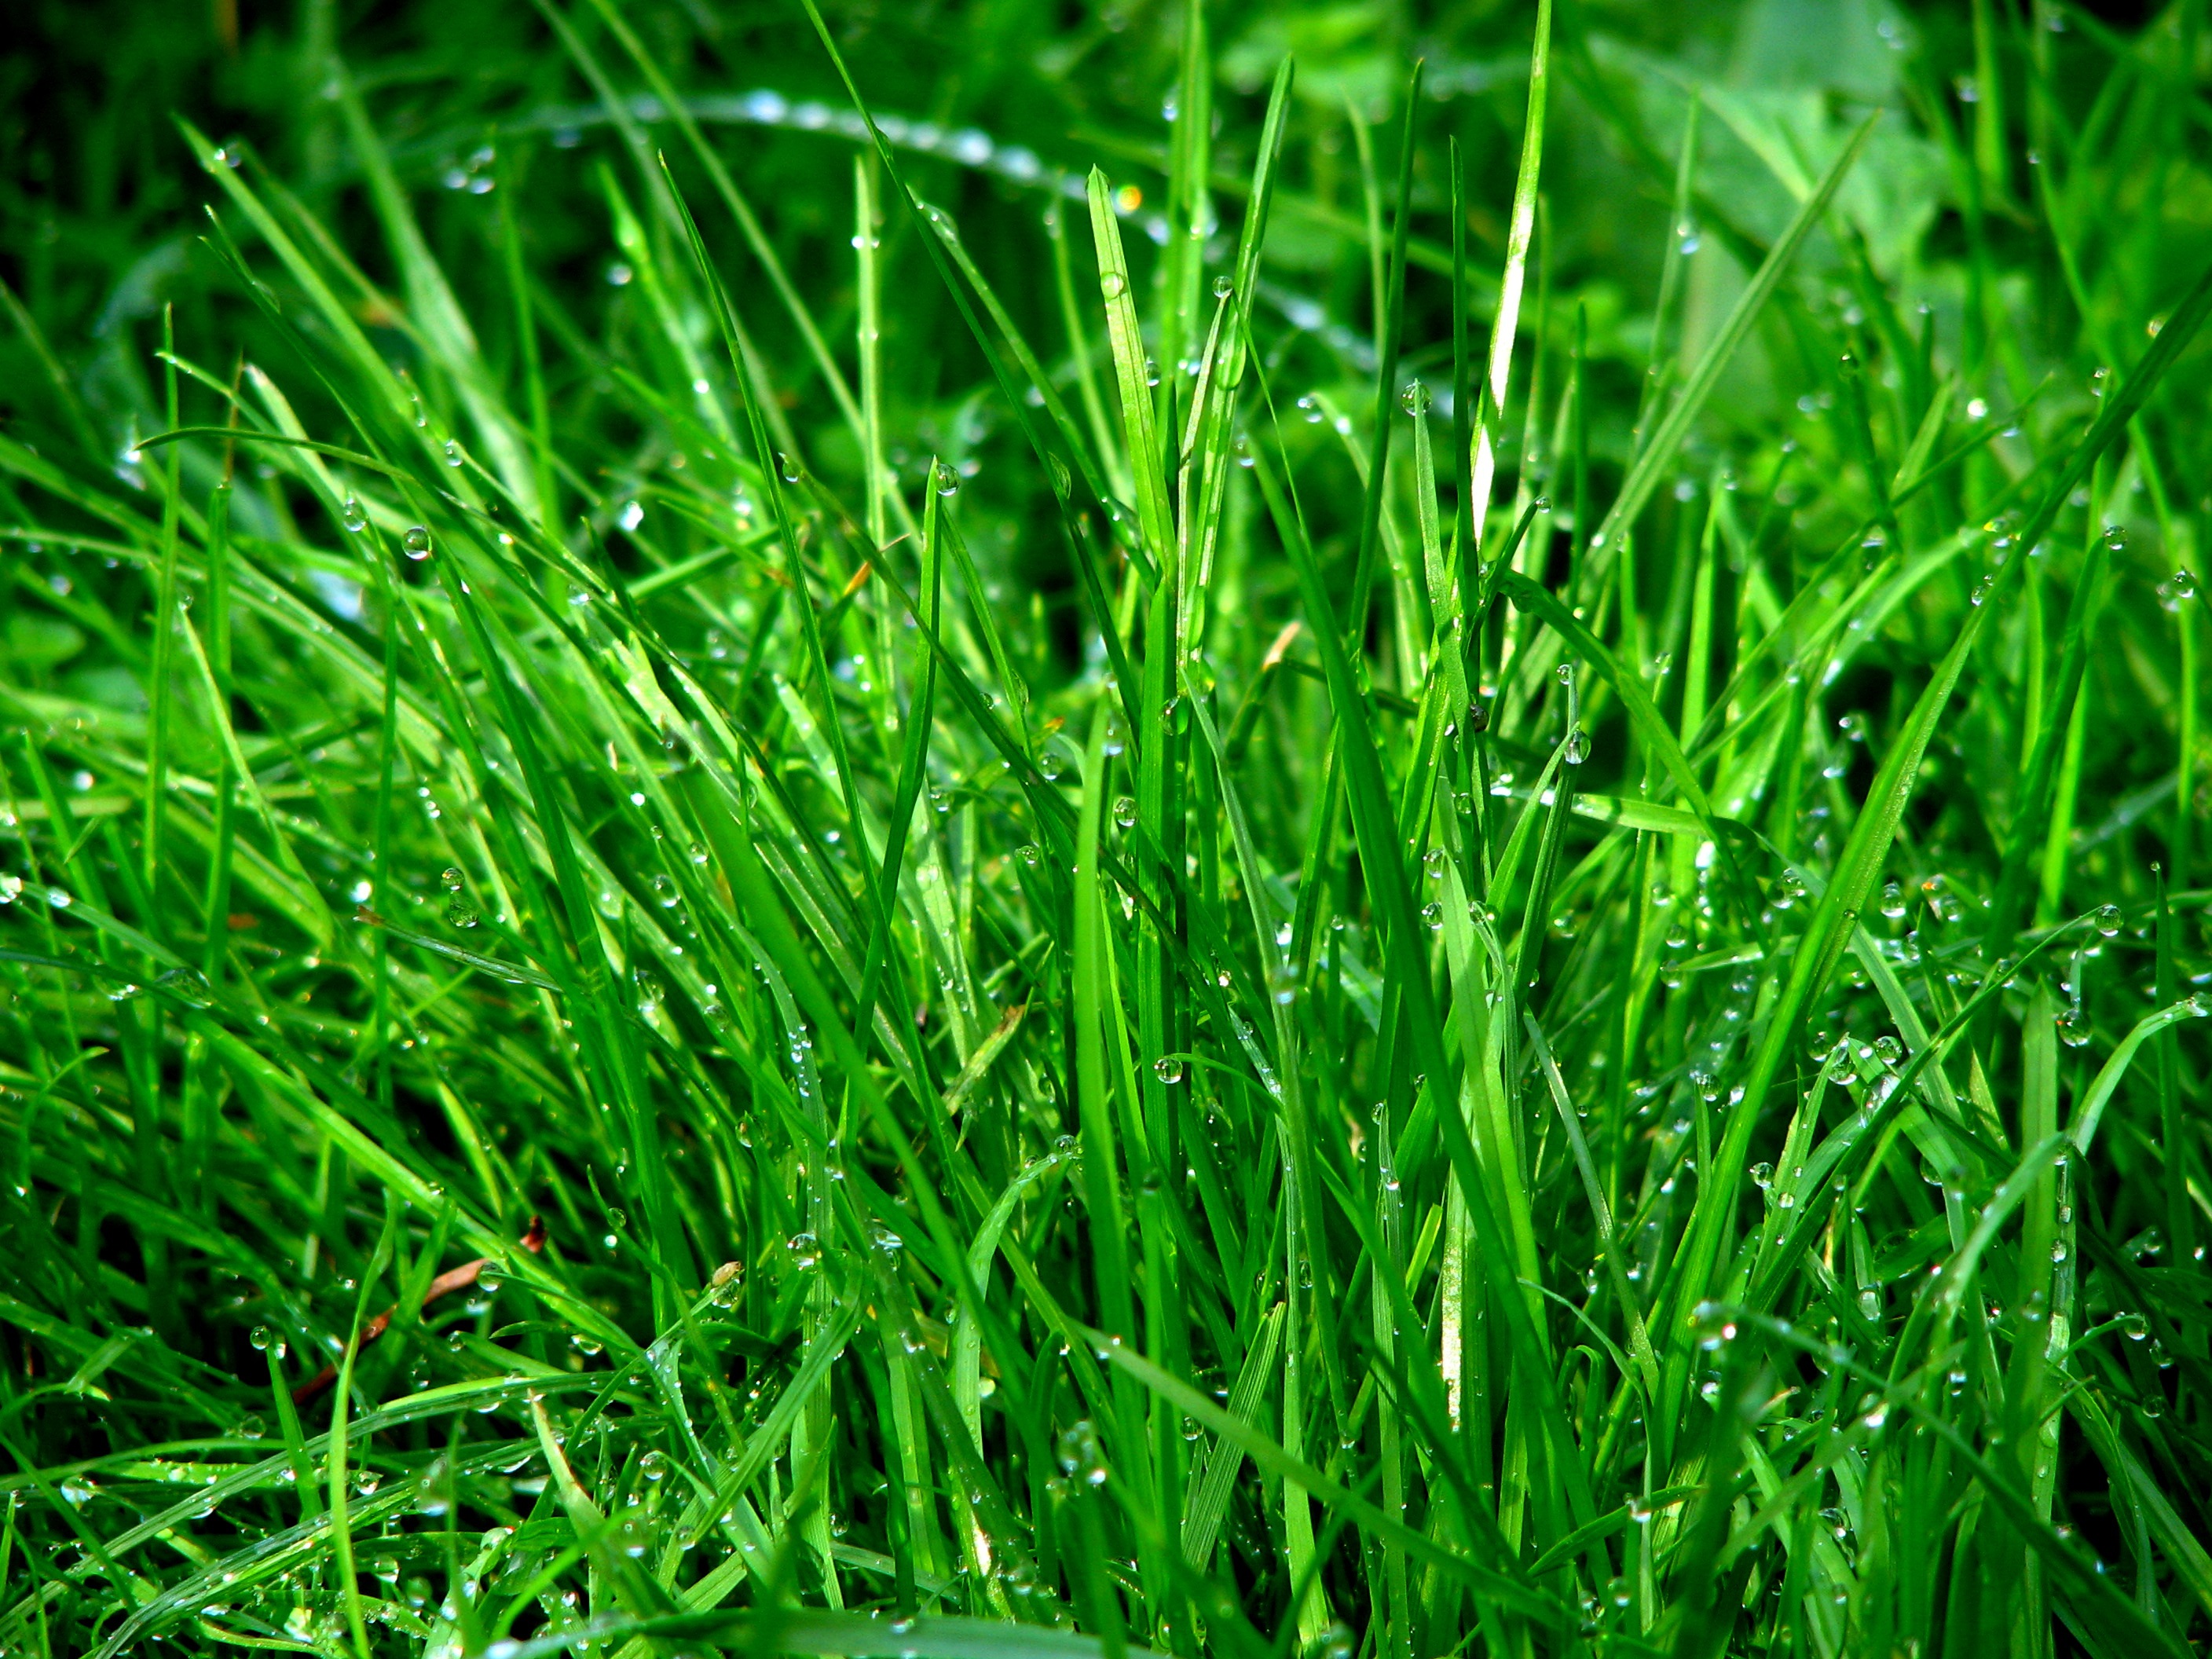
water, grass, dew, plant, lawn, meadow, leaf, flower, raindrop, moss, green, soil, juicy, aquatic plant, drip, dewdrop, grassland, rush, drop of water, shades of green, halme, flowering plant, blades of grass, grass family, plant stem, land plant